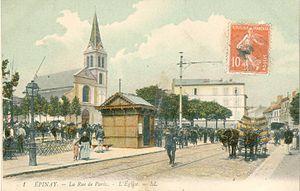
Carte postale ancienne éditée par LL N°1Épinay-sur-Seine
Le tramway de Paris à Enghien est une ancienne ligne de tramway française qui reliait le carrefour de la Trinité à Paris à Enghien-les-Bains. Cette ligne a été exploitée de 1900 à 1935 avant d'être supprimée.
Une aubette est un élément de mobilier urbain permettant aux usagers des transports en commun d'attendre l'arrivée du véhicule dans un abri les protégeant des intempéries. Très souvent, ces aubettes servent aussi de panneaux publicitaires.